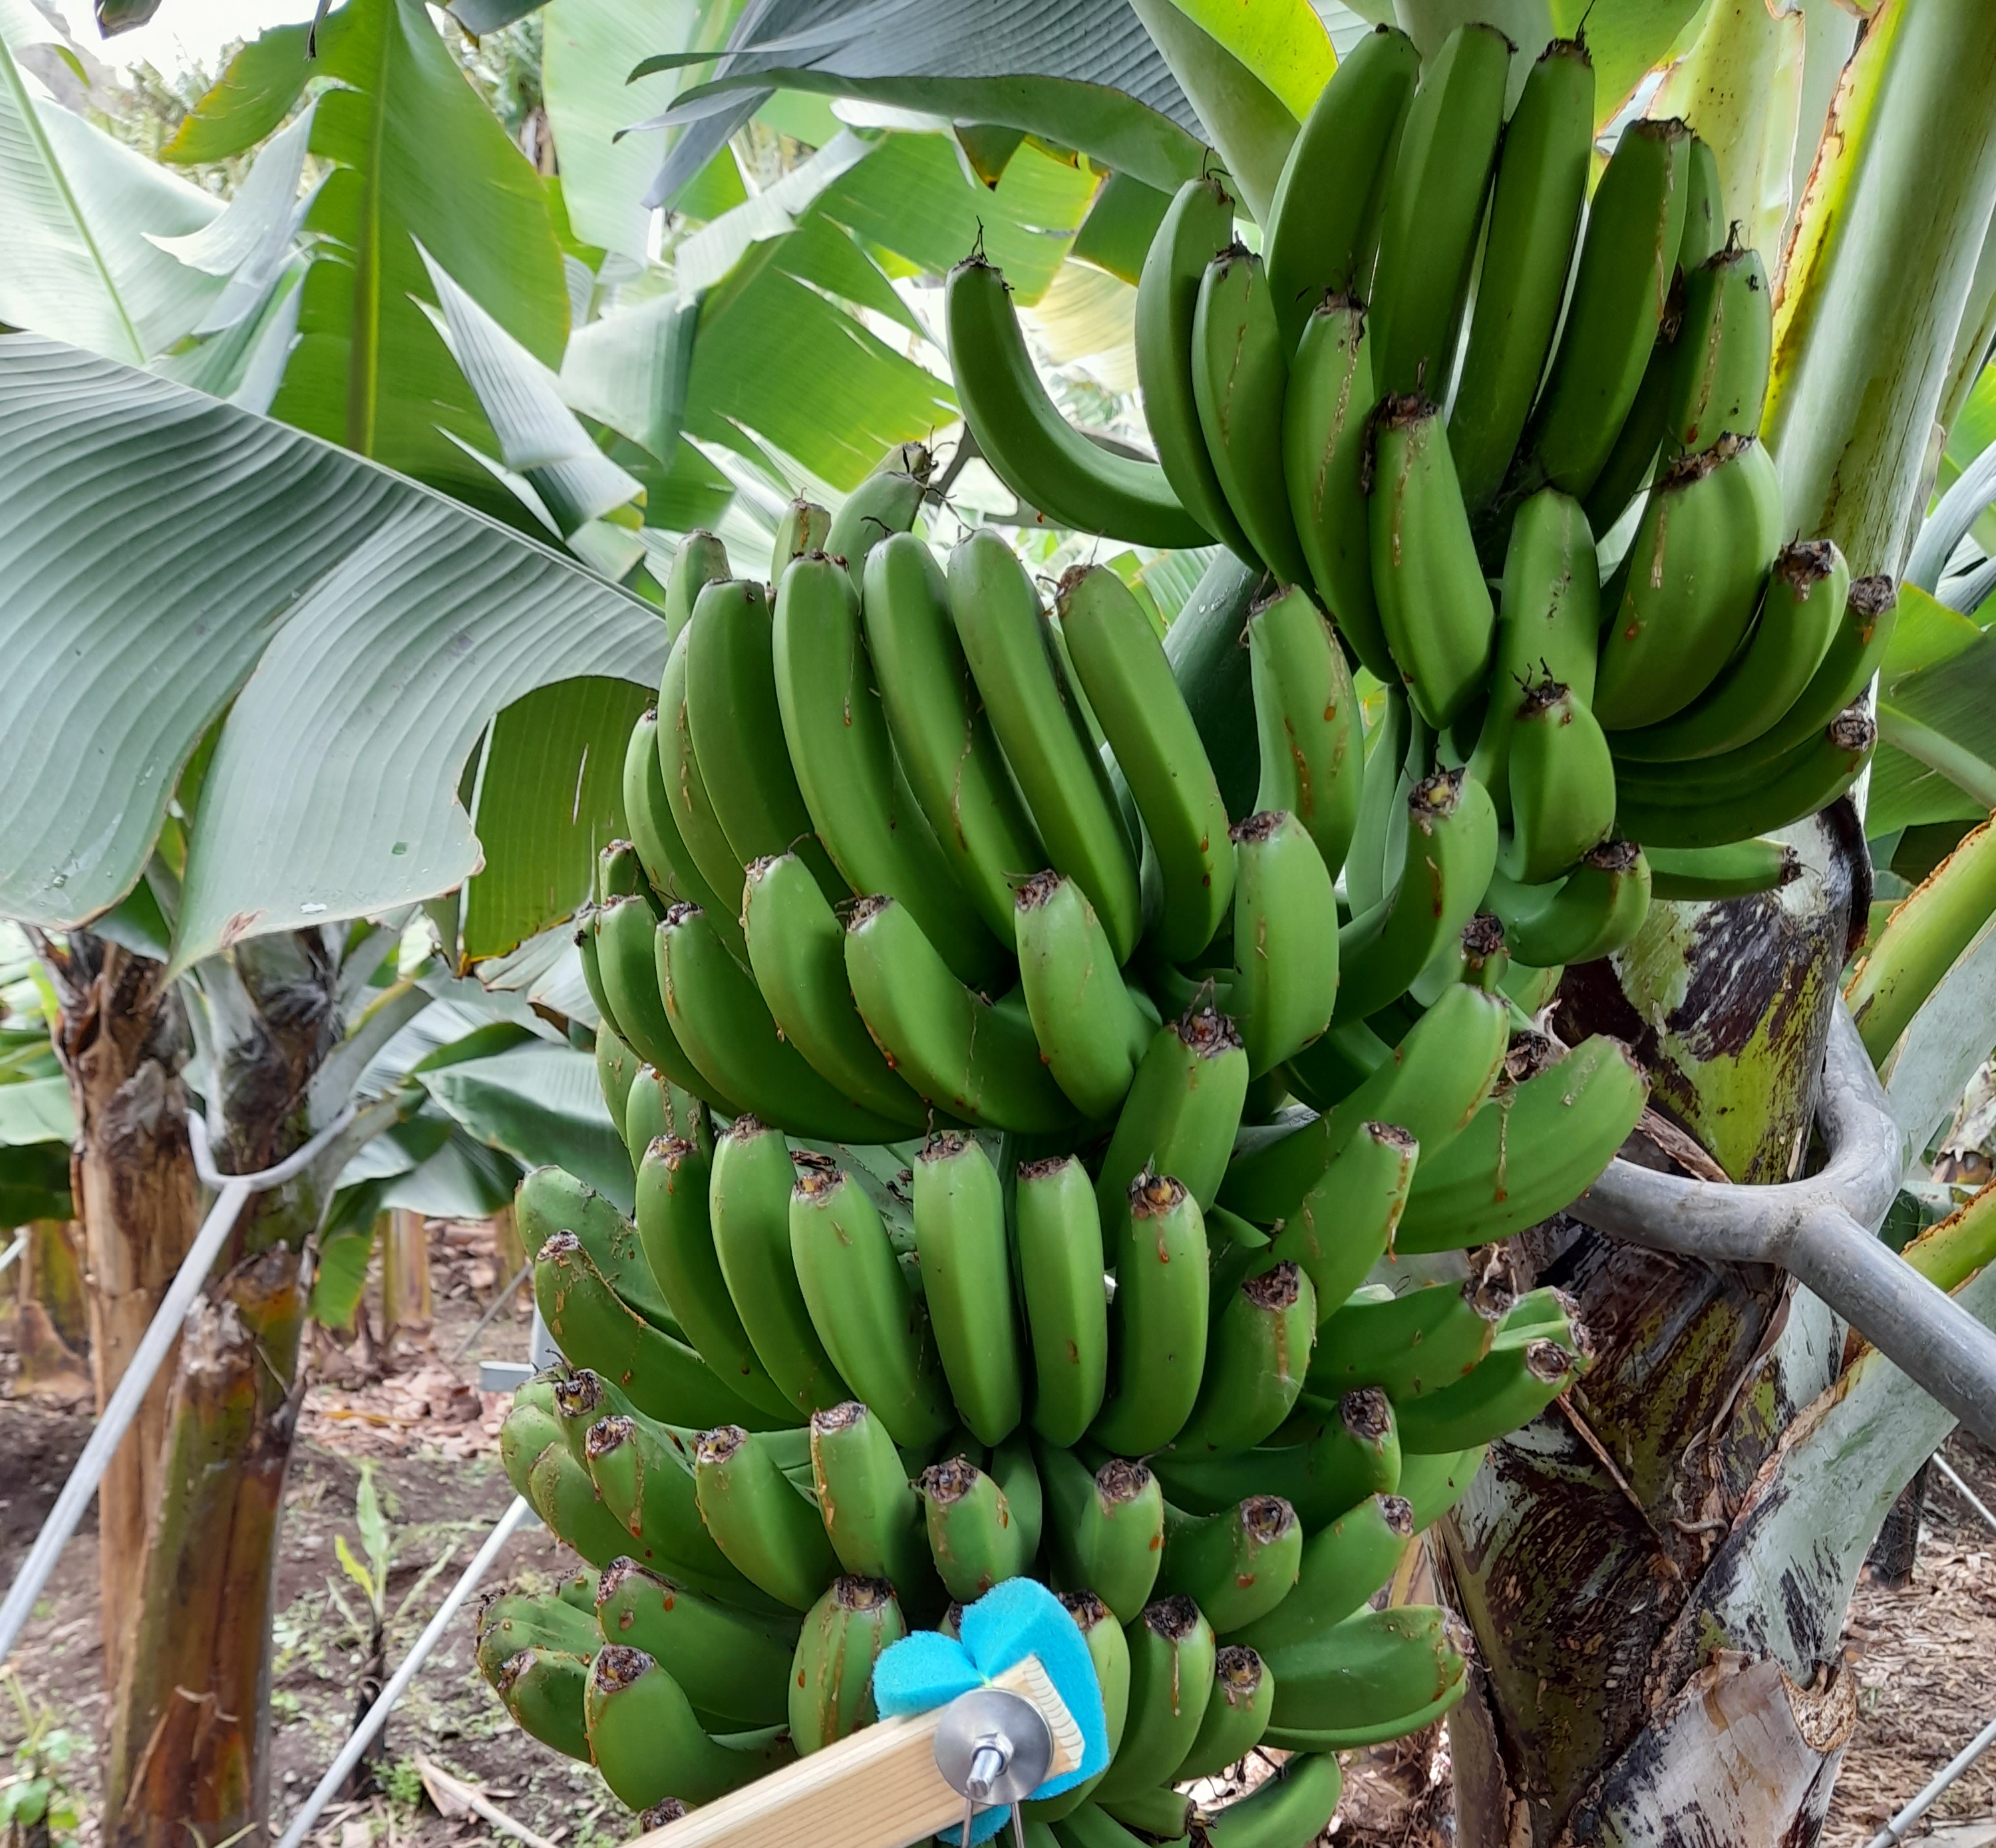
Label: Keep